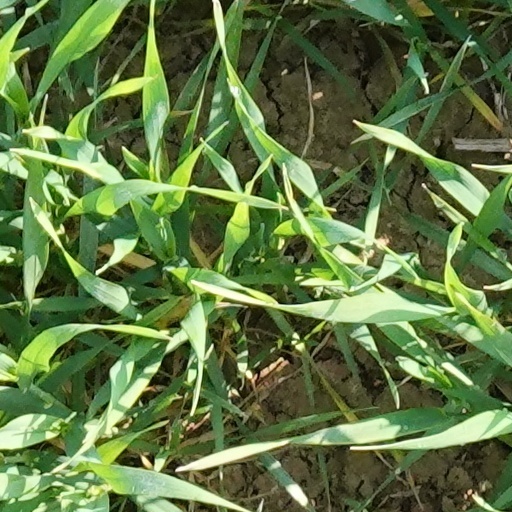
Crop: wheat